High Ice (film)

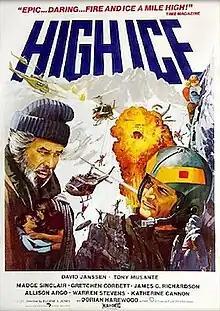

High Ice, also known as Challenge of the High Ice, is a 1980 American adventure television film directed by Eugene S. Jones and starring David Janssen, Tony Musante, Madge Sinclair, and Gretchen Corbett. Its plot follows a park ranger and army lieutenant attempting to save three rock climbers stranded on a mountain ledge. The film was released in the United States as an NBC Movie of the Week in early 1980, but was given a theatrical release internationally. The extended theatrical cut of the film shown in foreign countries includes nude sequences that were excised from the television version.